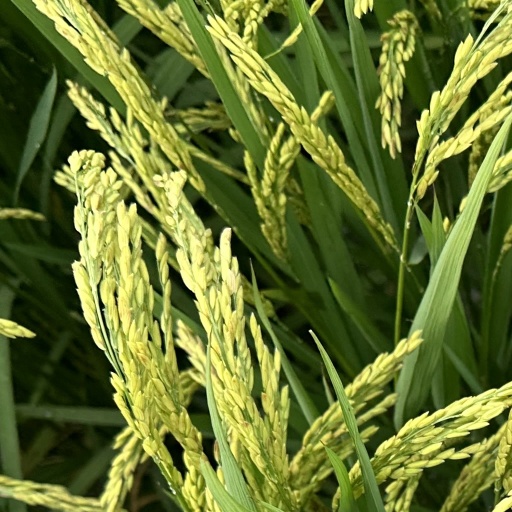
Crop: rice